Perth Festival

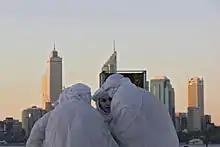
Street performers, "Quidams", walking through the crowd at the Perth International Arts Festival, South Perth Foreshore, March 2007

The festival was created in 1953 by the University of Western Australia, making it the oldest international arts festival in Australia, and the oldest annual international multi-arts festival in the southern hemisphere.